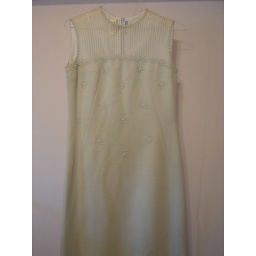
Vintage Light blue dress comes above the knee, from Europe. thick material and see through top part above the chest.$ 40